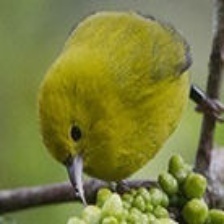
Species: ANIANIAU
Scientific name: MAGUMMA PARVA